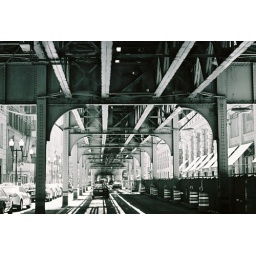
I stood in the middle of the street with a car on my ass honking. But I got the shot I wanted.